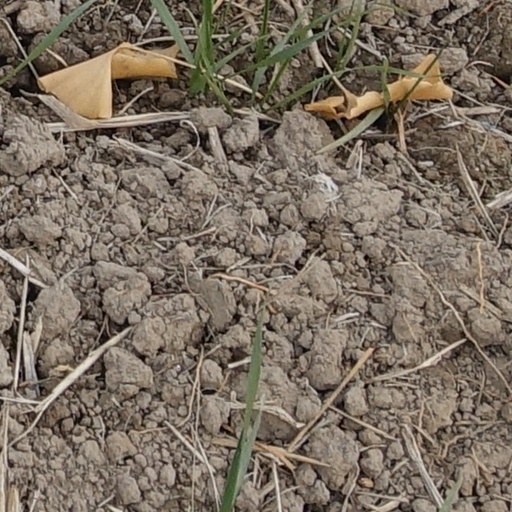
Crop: wheat